Raymond Lee Newcomb

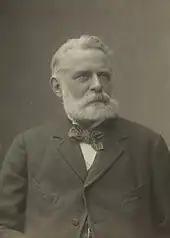
Newcomb around 1900

Raymond Lee Newcomb (December 31, 1849 – June 28, 1918) was an American naturalist, taxidermist, artist, and astronomer from Salem, Massachusetts. He was part of the "Jeannette" expedition and edited and co-authored "Our Lost Explorers: the narrative of the Jeannette Arctic expedition as related by the survivors". The book incorporated material from his journal accounts of the expedition. He was to produce studies and bring home specimens from the ill-fated Arctic expedition.